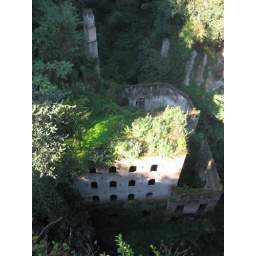
abandoned building overgrown with vegetation in mini canyon in Sorrento